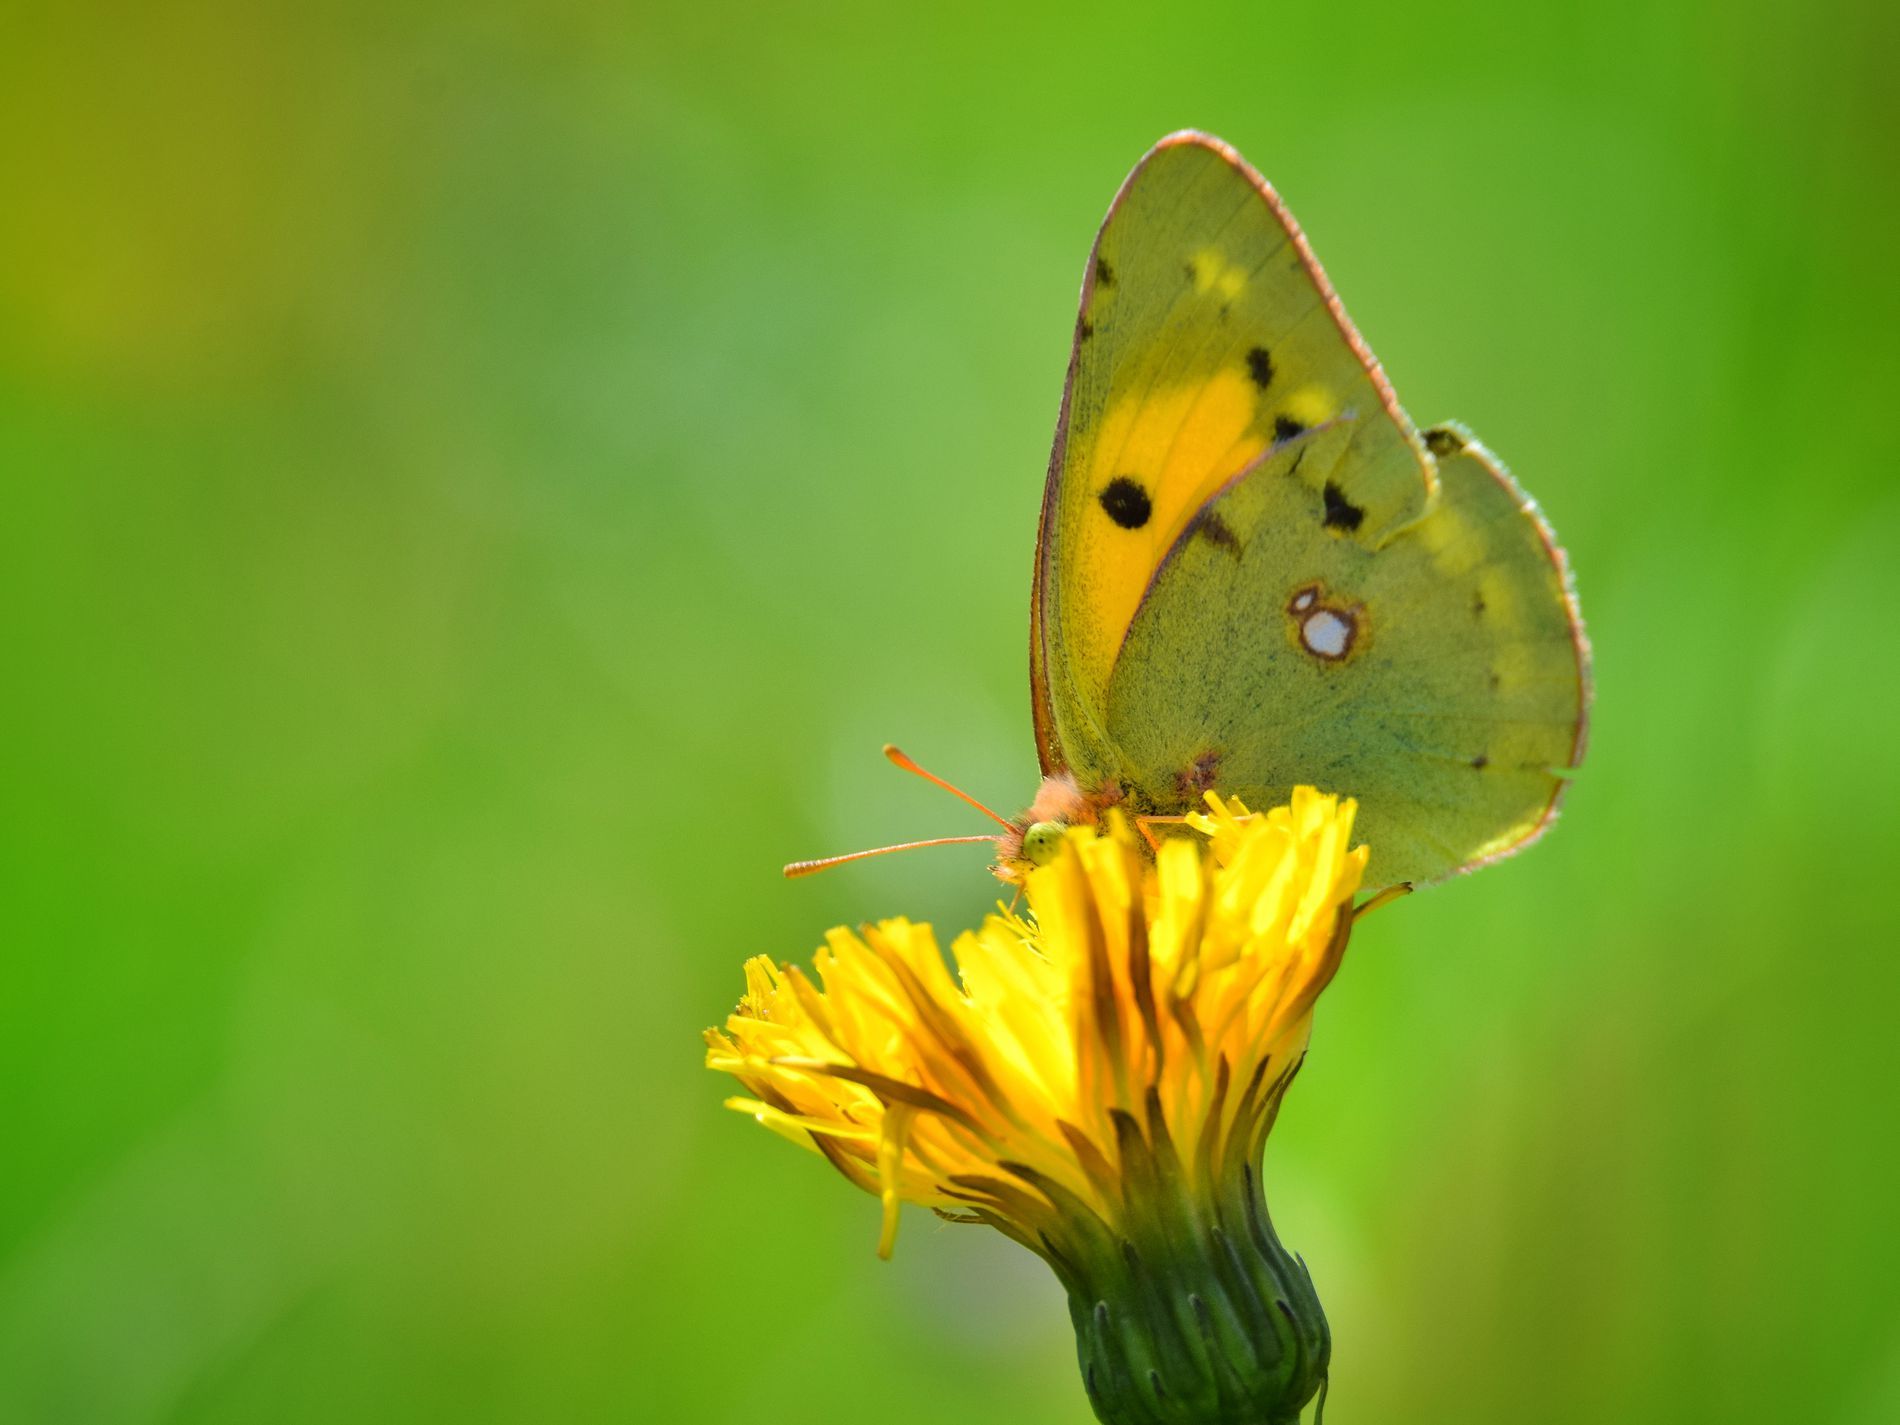
Butterfly on Flower
A Butterfly on a flower with the wings flapping overhead, with green foliage behind it.
A close up shot, With green colors dominant, Contrast on them is bright which indicates its a clear day, The butterfly has two antennas sticking out and the greeny wings flapping overhead blend with the yellowness of the flower which gives a soothing mood to it.
Labels: Flower, Plant, Animal, Butterfly, Insect, Invertebrate, Daisy, Petal, Greenery
Camera: NIKON CORPORATION NIKON D3300
Aperture: F8
Exposure: 1/640 sec
ISO: 400
Focal length: 600.0 mm